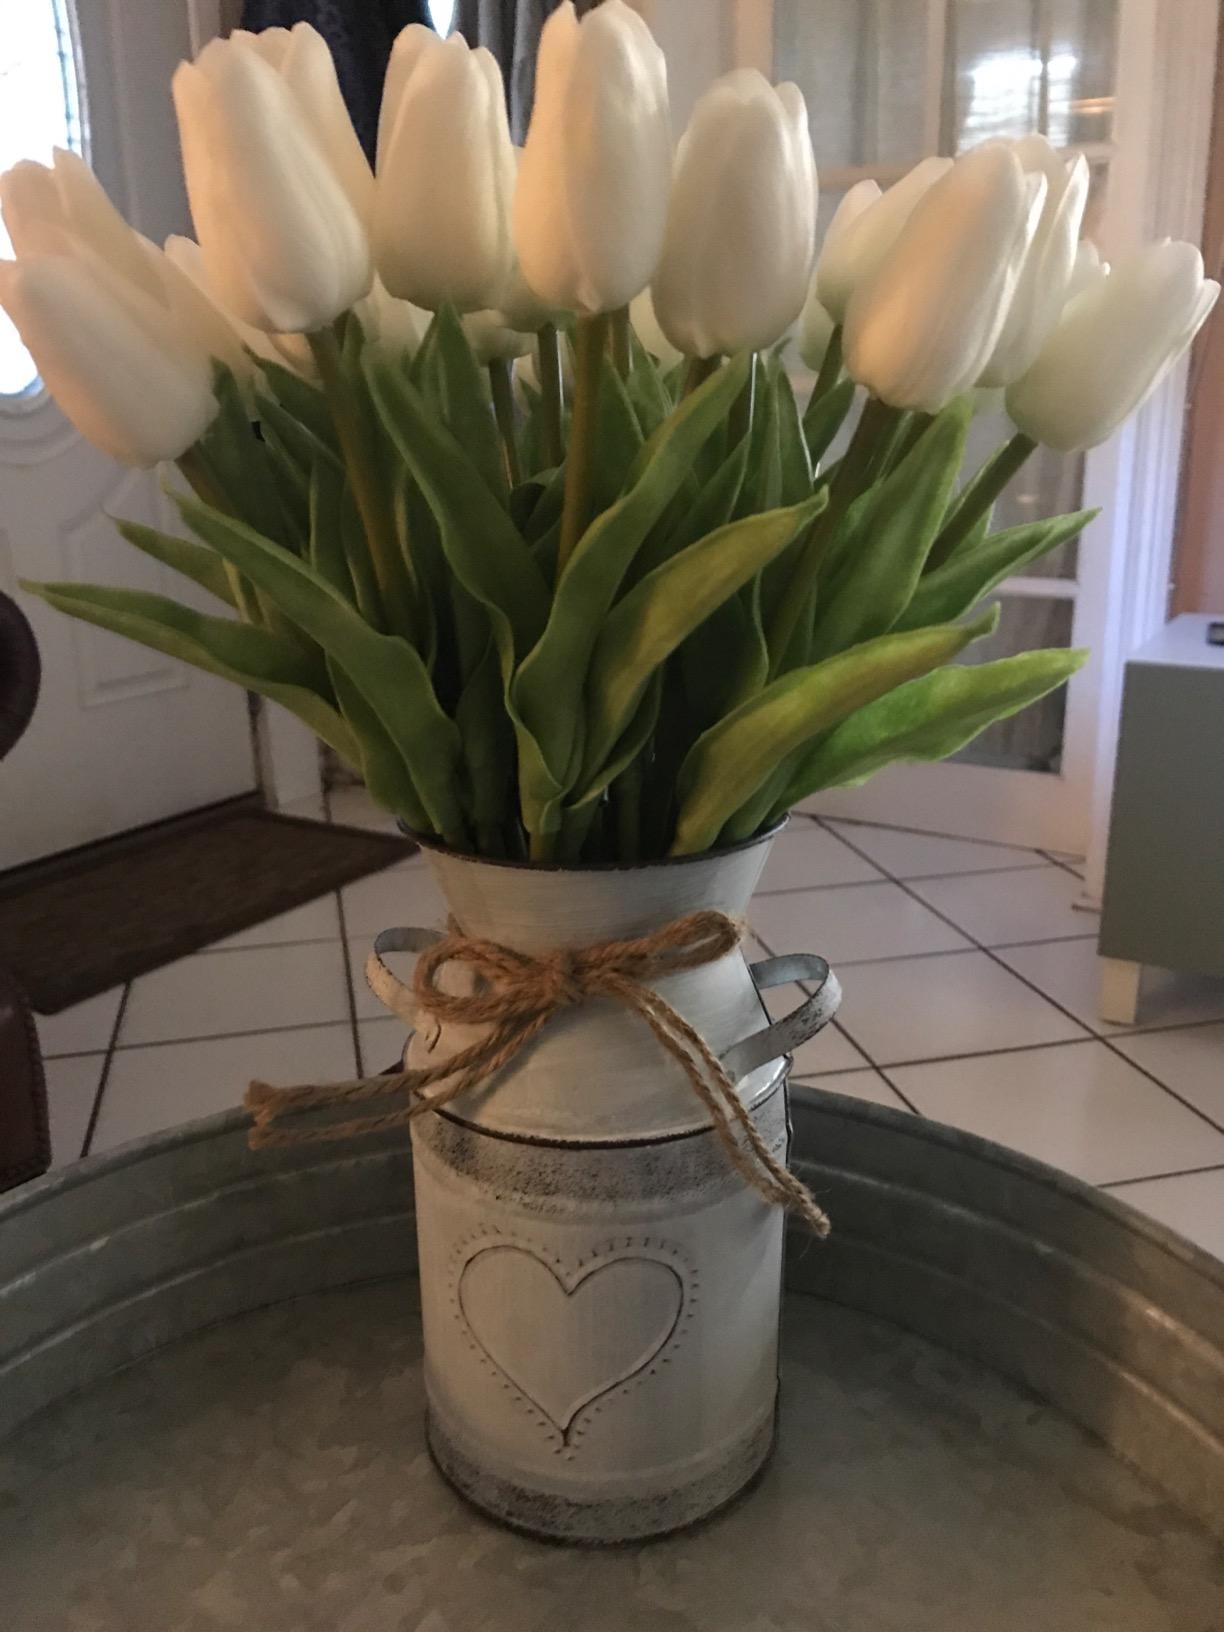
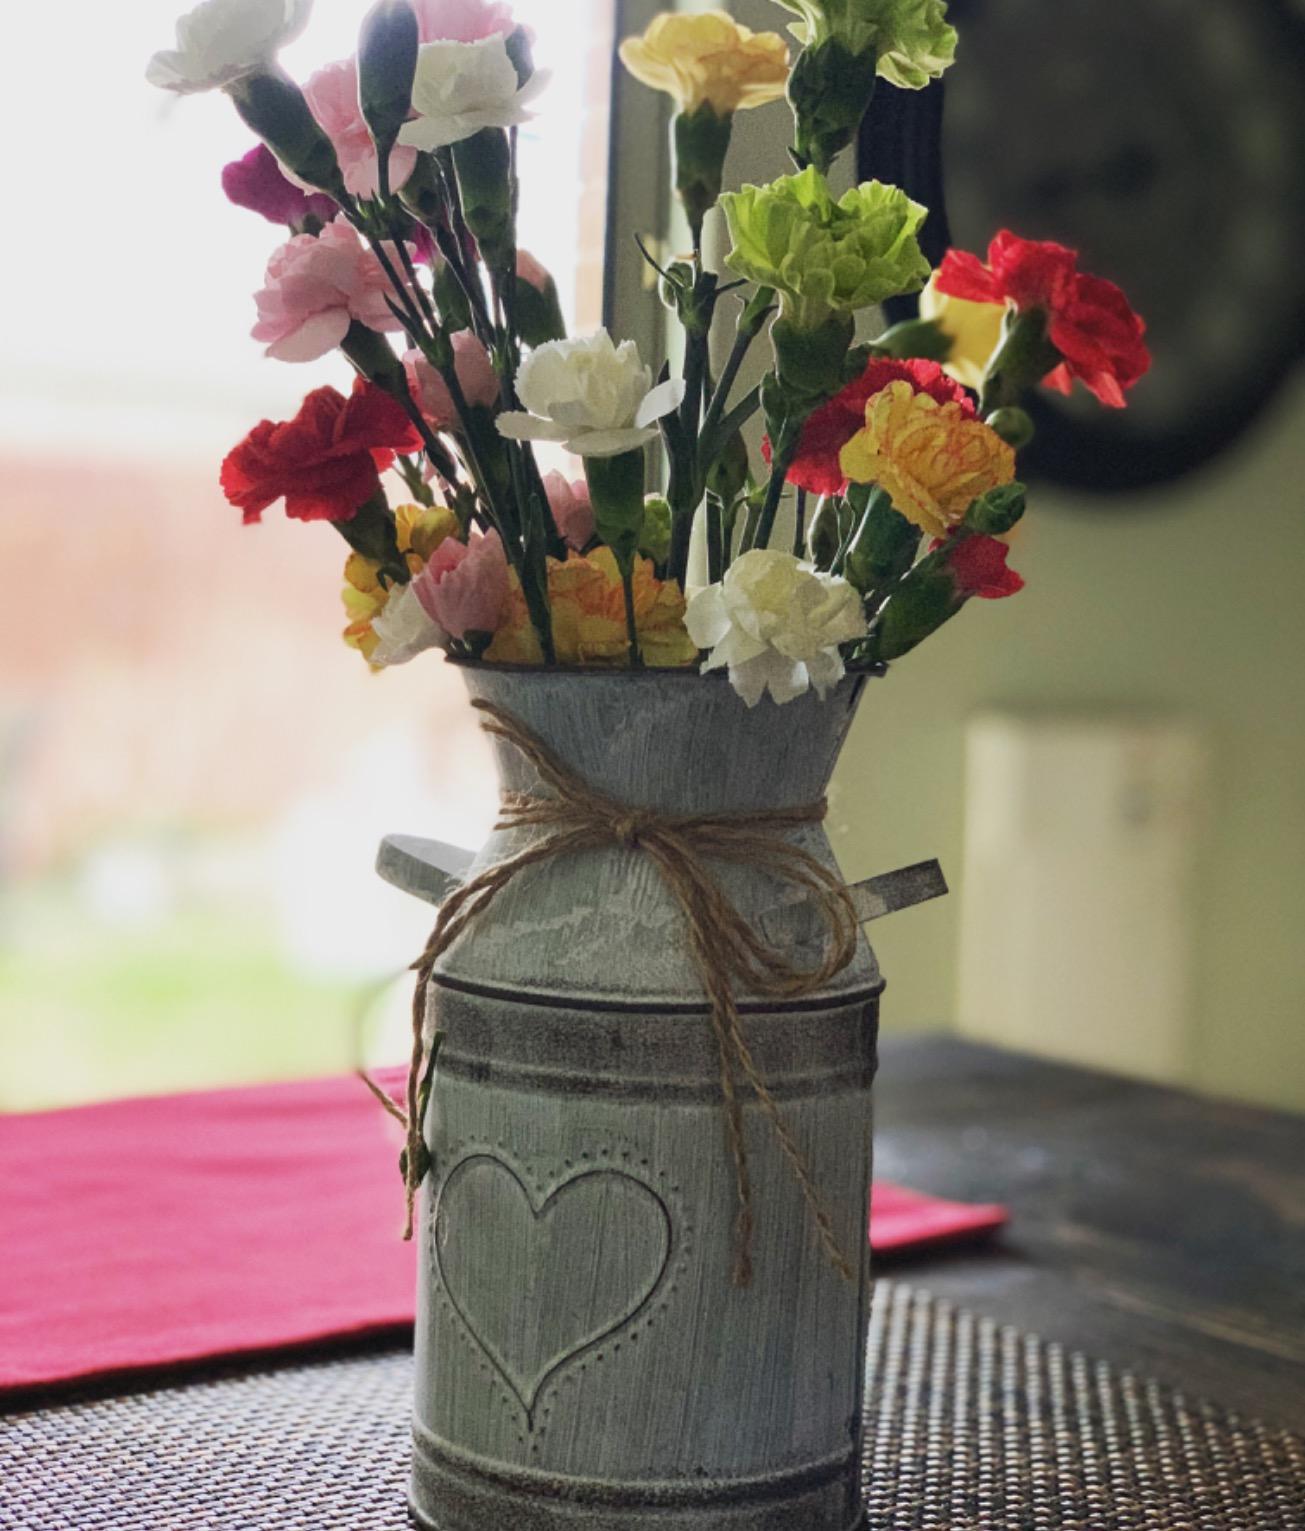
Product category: vase
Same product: yes